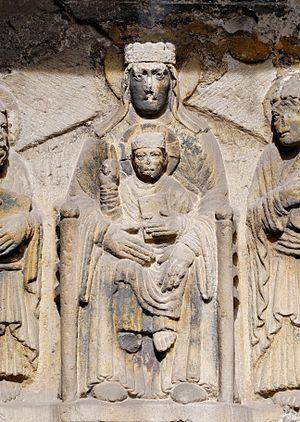
Vierge à l'Enfant. Linteau sculpté de la porte du cloître reliant l'église abbatiale de Mozac (XIIe siècle) à l'abbaye.
L'abbaye Saint-Pierre-et-Saint-Caprais de Mozac, plus communément appelée abbaye de Mozac, est l'une des plus anciennes et des plus importantes abbayes de Basse-Auvergne. Située à Mozac, elle est fondée à la fin du VIIᵉ siècle et régie dès l'origine par la règle de saint Benoît. Elle est rattachée à l'abbaye de Cluny en 1095 et porte le titre d'« abbaye royale ». Les moines la quittent à la Révolution française et l'abbatiale devient l'église paroissiale unique du village de Mozac en 1790.